Clara Barck Welles

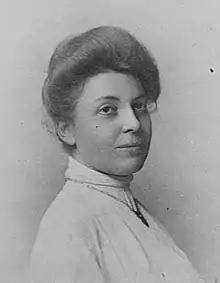
Clara Barck Welles (1906)

Clara Pauline Barck Welles (1869–1965) was an American silversmith who from 1910 was also successful as a suffragist. In 1900, after graduating in decorative design from the School of the Art Institute of Chicago, she encouraged five of her fellow graduates to join her in creating the Kalo Shop where they produced jewelry, textiles and leather goods. By the late 1930s, she was specializing in silverware, employing 25 silversmiths who were mostly Scandinavian immigrants. Her creations were included in an exhibit at the Museum of Modern Art.